Emporium (short story collection)

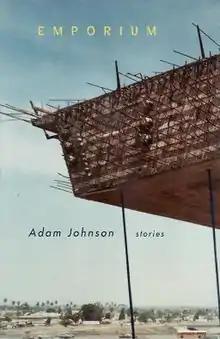
First edition (publ. Viking Press)

Emporium is the debut short-story collection by San Francisco writer and Stanford University Jones Lecturer Adam Johnson. "Emporium" collected nine stories that previously appeared in American literary journals and magazines. Penguin published the paperback edition in 2003. Translated into French, Japanese, Serbian, German and Catalan, "Emporium" was named “Debut of the Year” by Amazon.com. Described as a “remarkable debut” by the "New Yorker" and “The Arrival of a talented new writer” by the "New York Times", Johnson’s "Emporium" was nominated for a Young Lions Fiction Award by the New York Public Library. According to Daniel Mendelsohn, writing for "New York Magazine", “Johnson's oh-so-slightly futuristic flights of fancy, his vaguely "Blade Runner"–esque visions of a cluttered, anaerobic American culture, illustrate something very real, very current: the way we must embrace the unknown, take risks, in order to give flavor and meaning to life.”